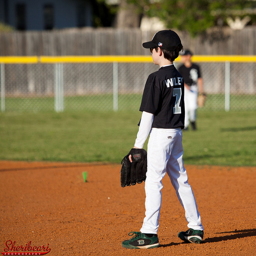
A young male baseball player wearing black and white standing on the field holding a catchers mitt.
A Little League baseball player stands with a glove.
A boy waits at base in a baseball game.
A young boy in a baseball uniform wearing a catchers mitt.
A child in the infield waiting for a play to happen.